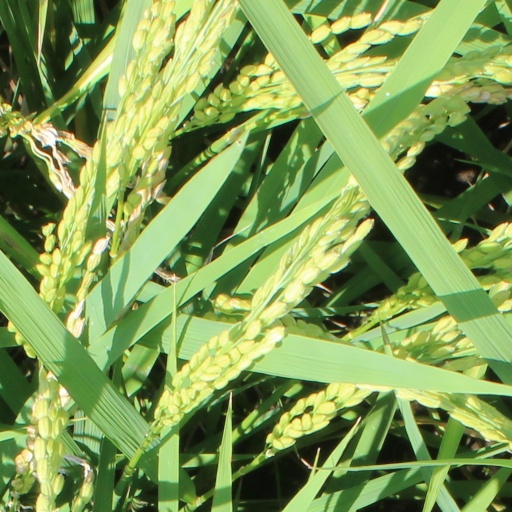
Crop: rice